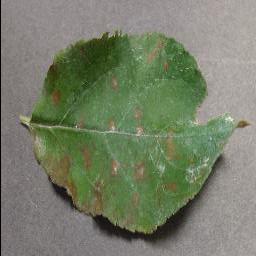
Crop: apple
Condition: cedar_rust